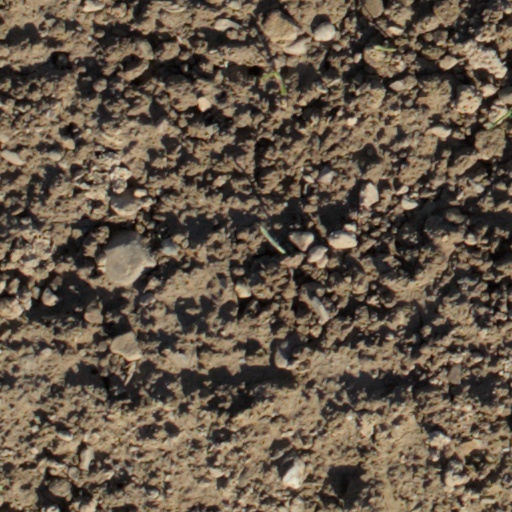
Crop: wheat